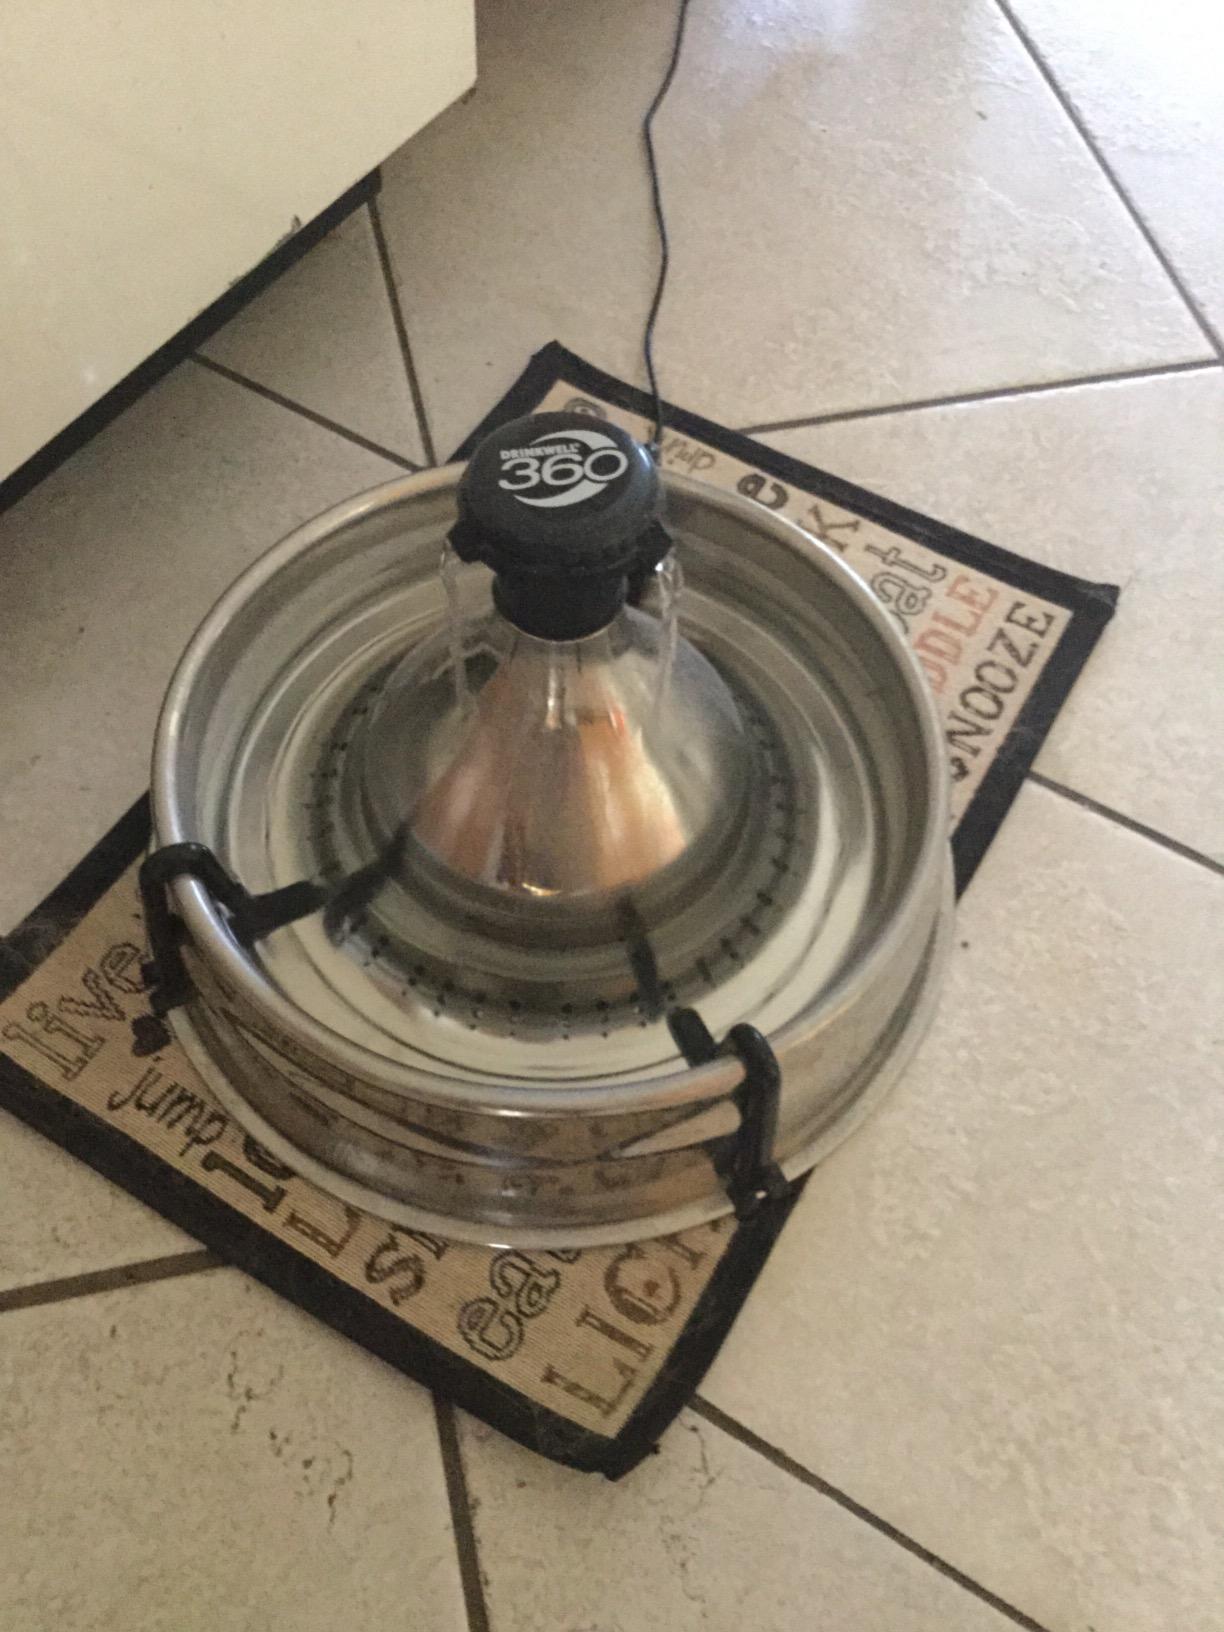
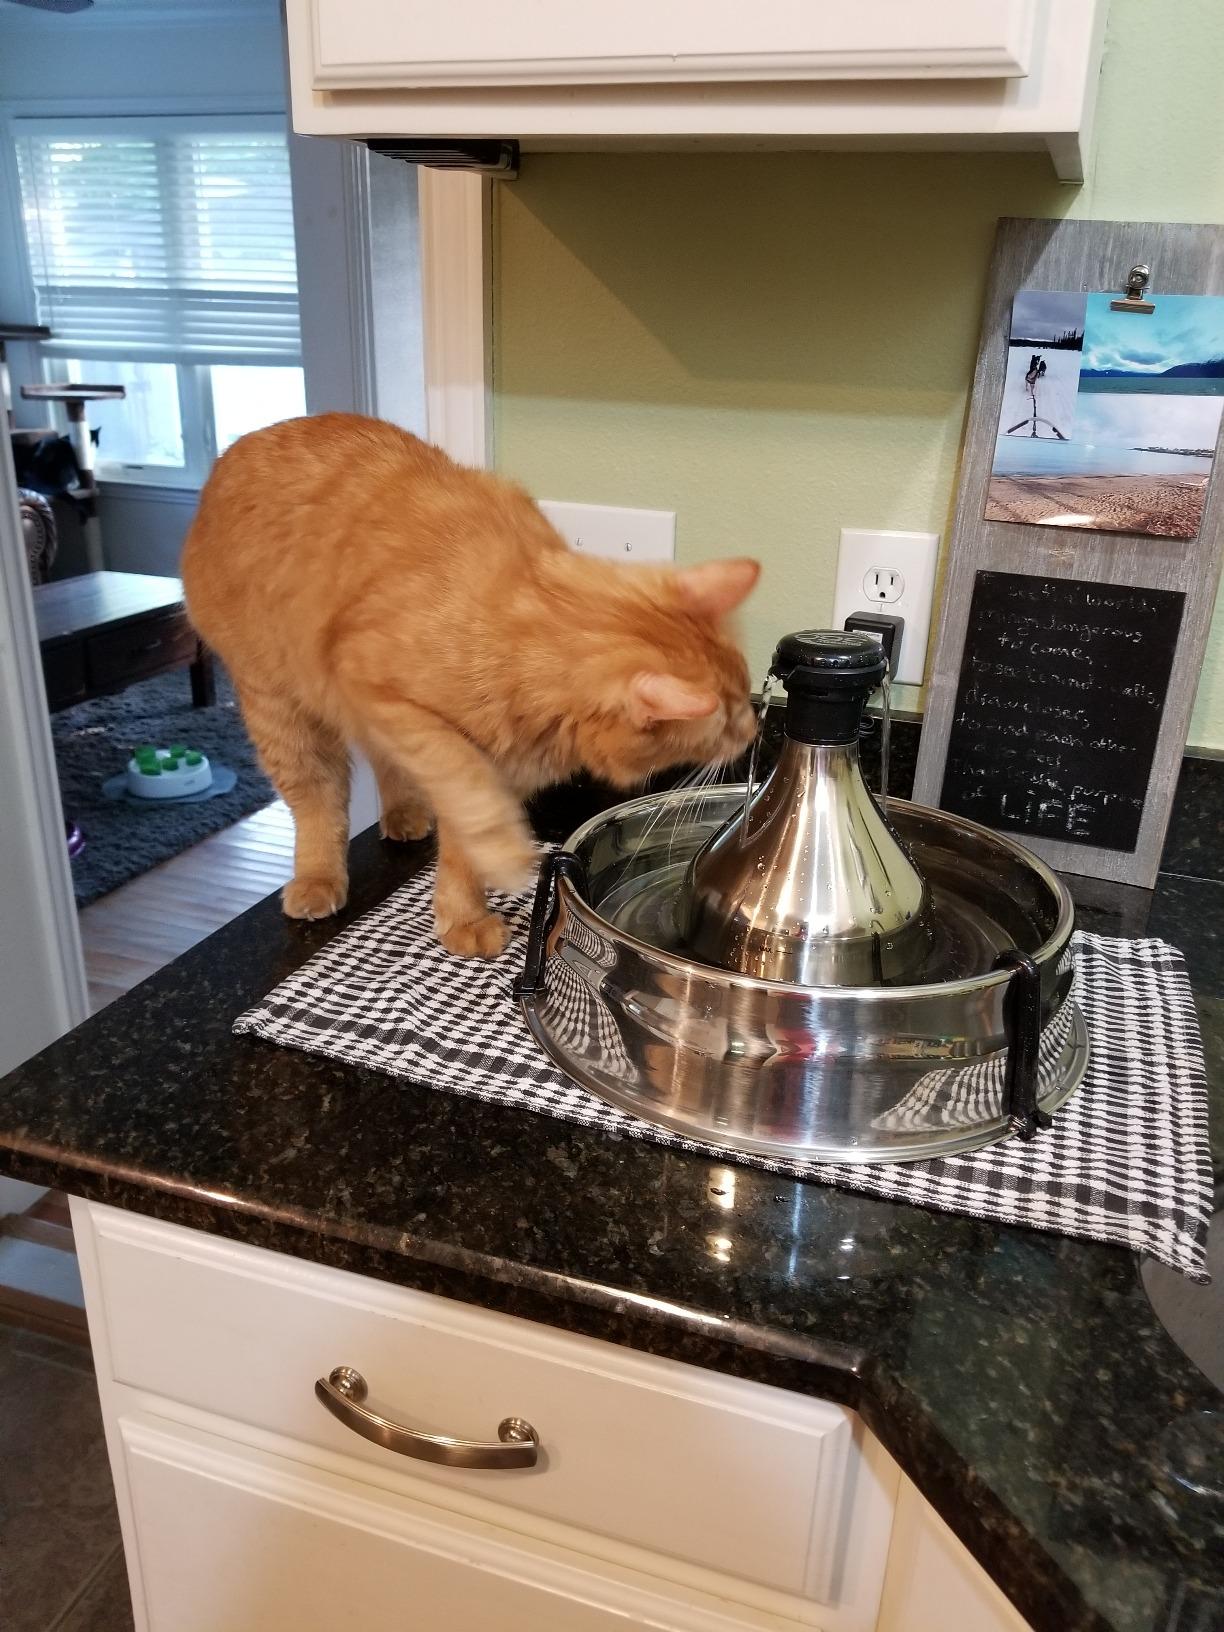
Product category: items_bowl
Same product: yes